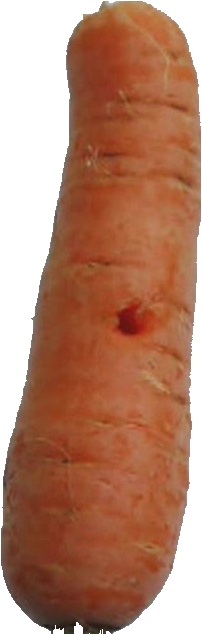
Label: carrot_1